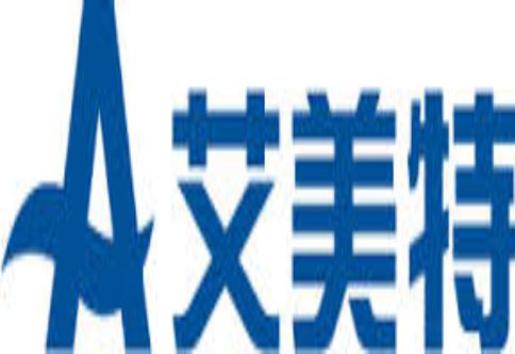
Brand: airmate
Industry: Electronic